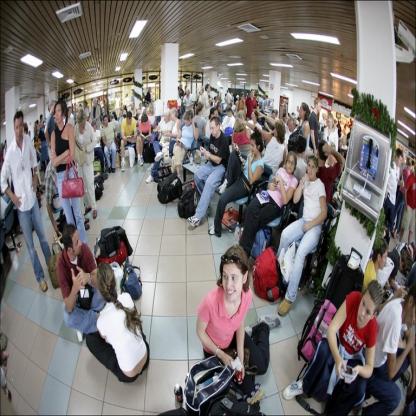
Scene: Indoor